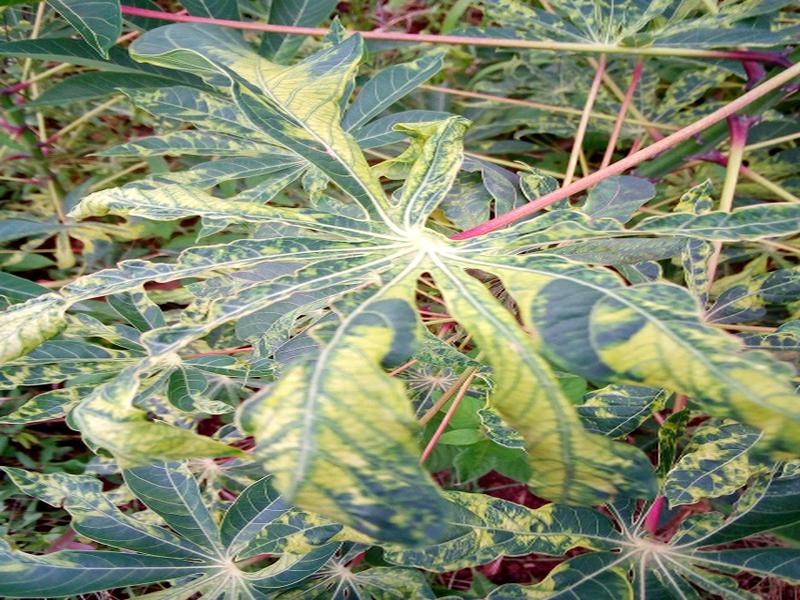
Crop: cassava
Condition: mosaic_disease